Pessan

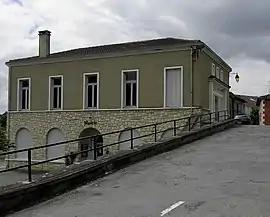
The town hall in Pessan

Pessan is a commune in the Gers department in southwestern France.